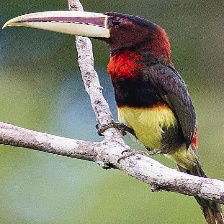
Species: IVORY BILLED ARACARI
Scientific name: PTEROGLOSSUS AZARA
ImageNet parent category: toucan